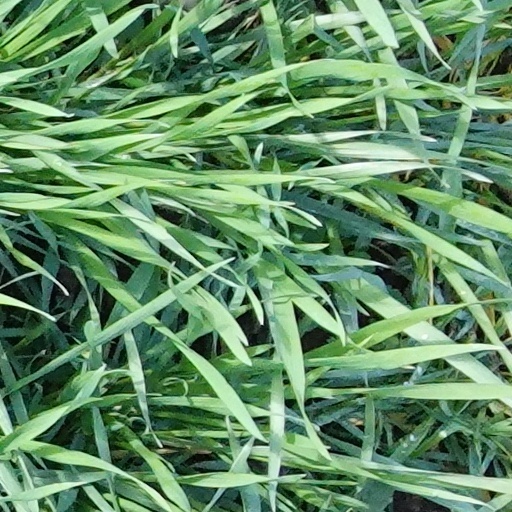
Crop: wheat